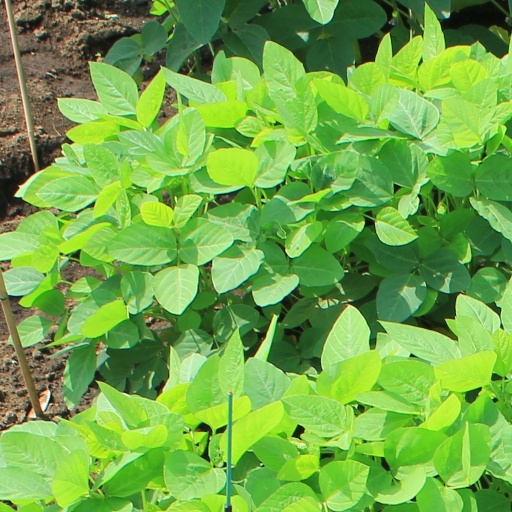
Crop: soybean